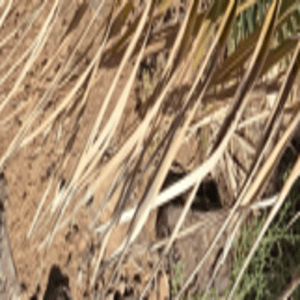
Label: Rachis Blight